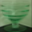
Label: cup